Roula Khalaf

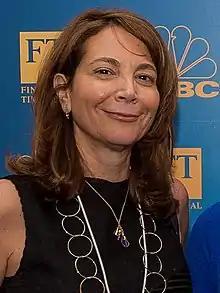
Khalaf in 2018

Roula Khalaf is a British-Lebanese journalist who is the editor of the "Financial Times", having been its deputy editor and foreign editor. She succeeded Lionel Barber as editor on 20 January 2020.